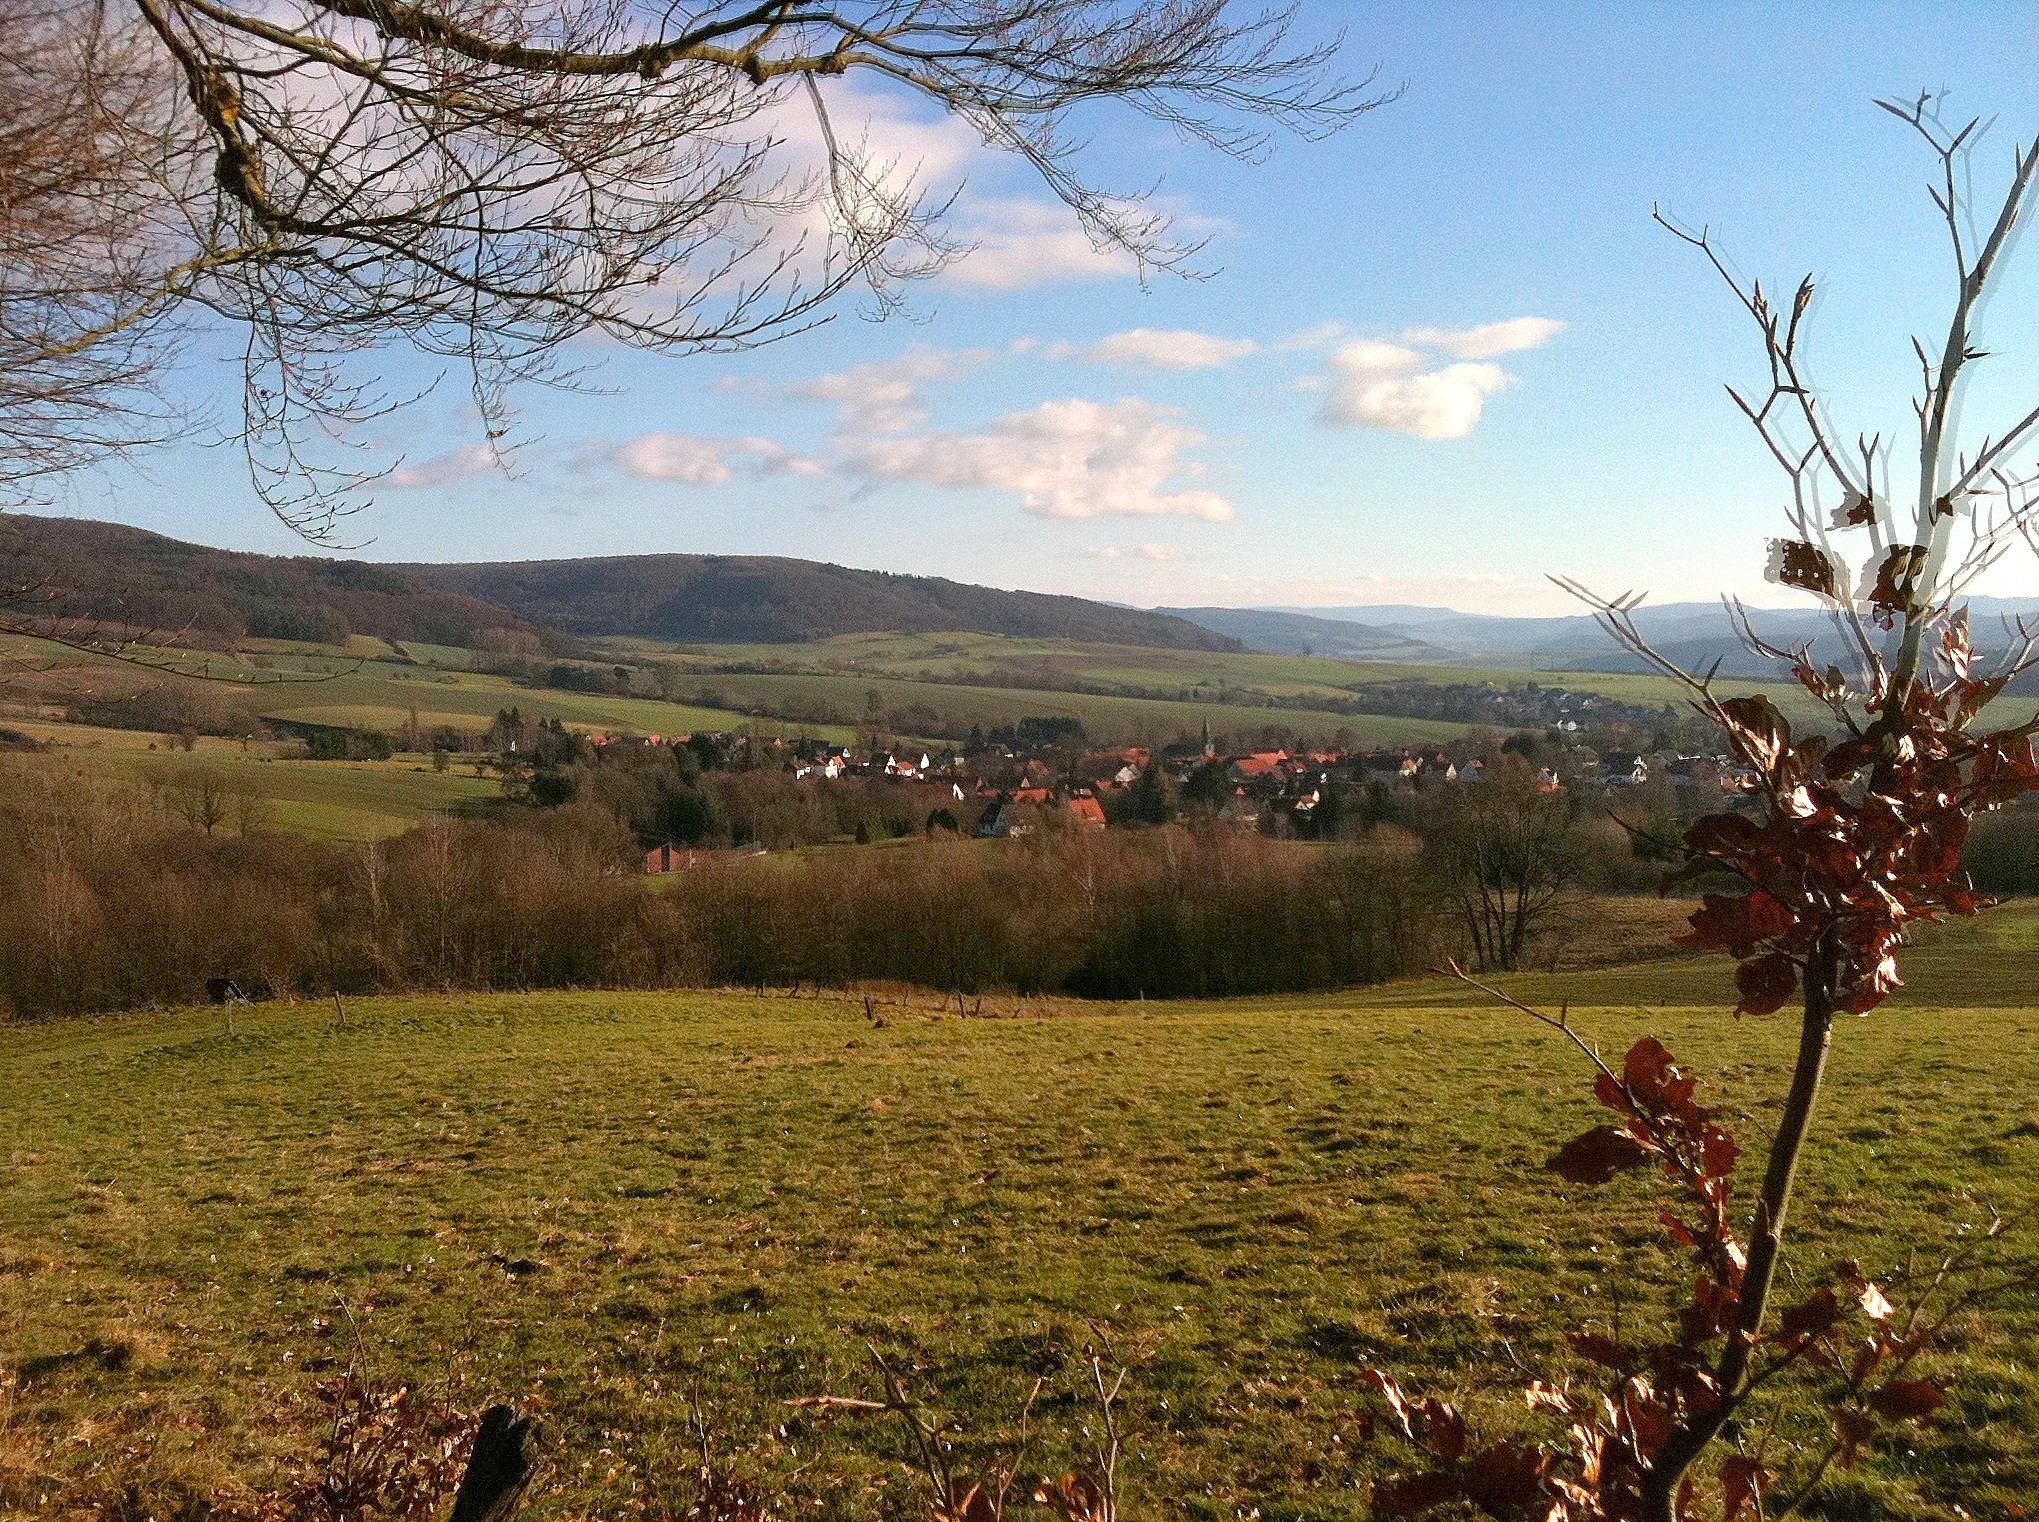
landscape, tree, nature, wilderness, mountain, plant, meadow, morning, leaf, hill, flower, lake, valley, village, pasture, autumn, season, woodland, habitat, rural area, woody plant